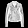
Label: Coat